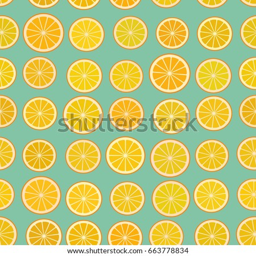
food slices simple seamless pattern with a piece of orange citrus fruit on a blue background .